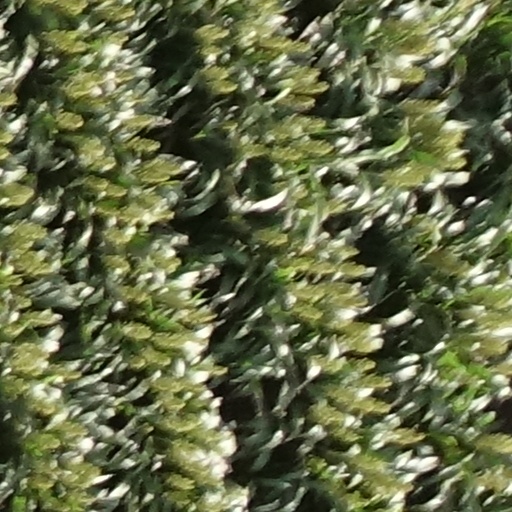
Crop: sorghum